Sweethearts (candy)

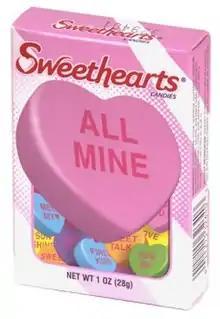
Sweethearts box

Sweethearts (also known as conversation hearts) are small heart-shaped sugar candies sold around Valentine's Day. Each heart is printed with a message such as "Be Mine", "Kiss Me", "Call Me", "Let's Get Busy", "Miss You", or "I'm Yours". Sweethearts were made by the New England Confectionery Company, or Necco, before being purchased by the Spangler Candy Company in 2018. They were also previously made by the Stark Candy Company. Necco manufactured nearly 8 billion Sweethearts per year. Similar products are available from Brach's and other companies. A similar type of candy is sold in the UK under the name Love Hearts; while similar in formulation to Sweethearts, Love Hearts are round, with the heart design and message embossed on their surface.